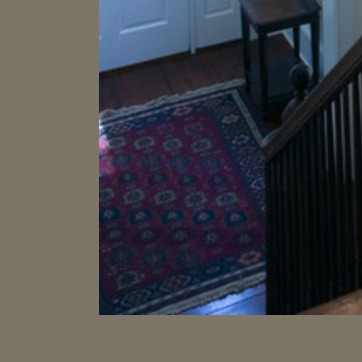
Material: carpet